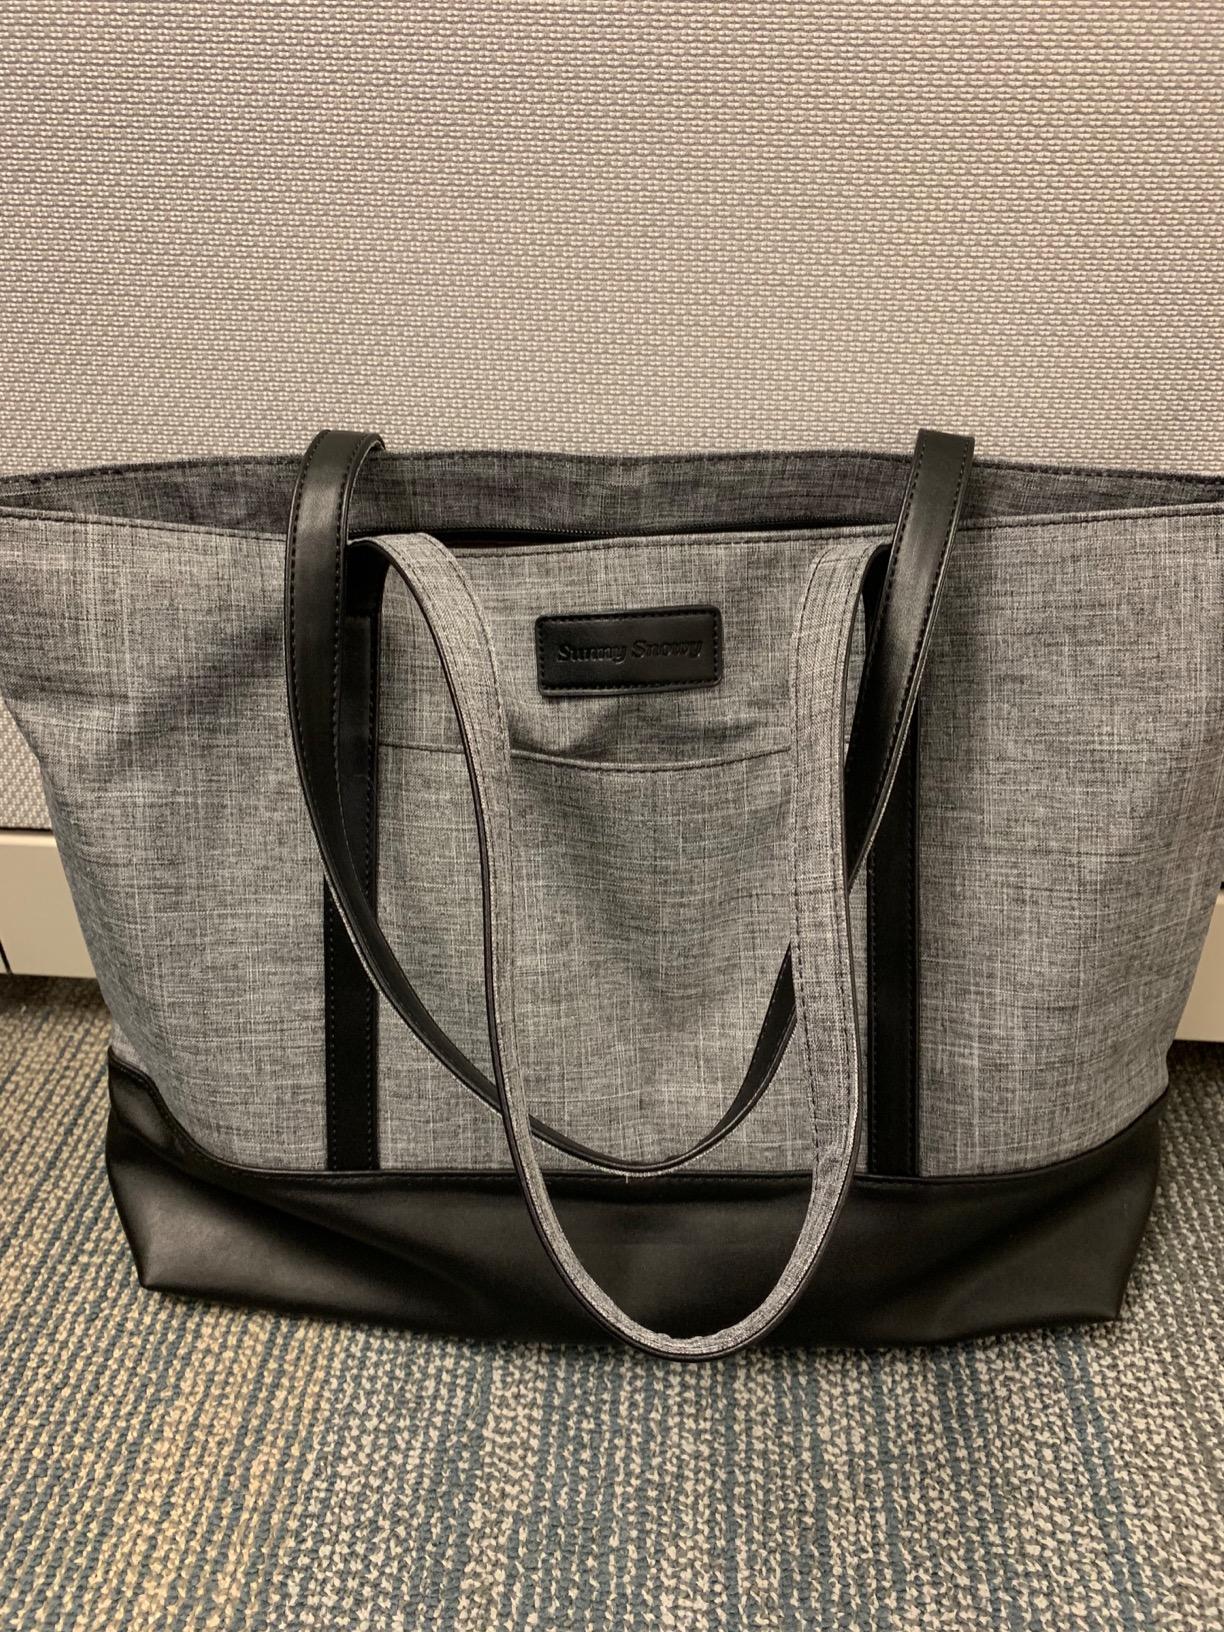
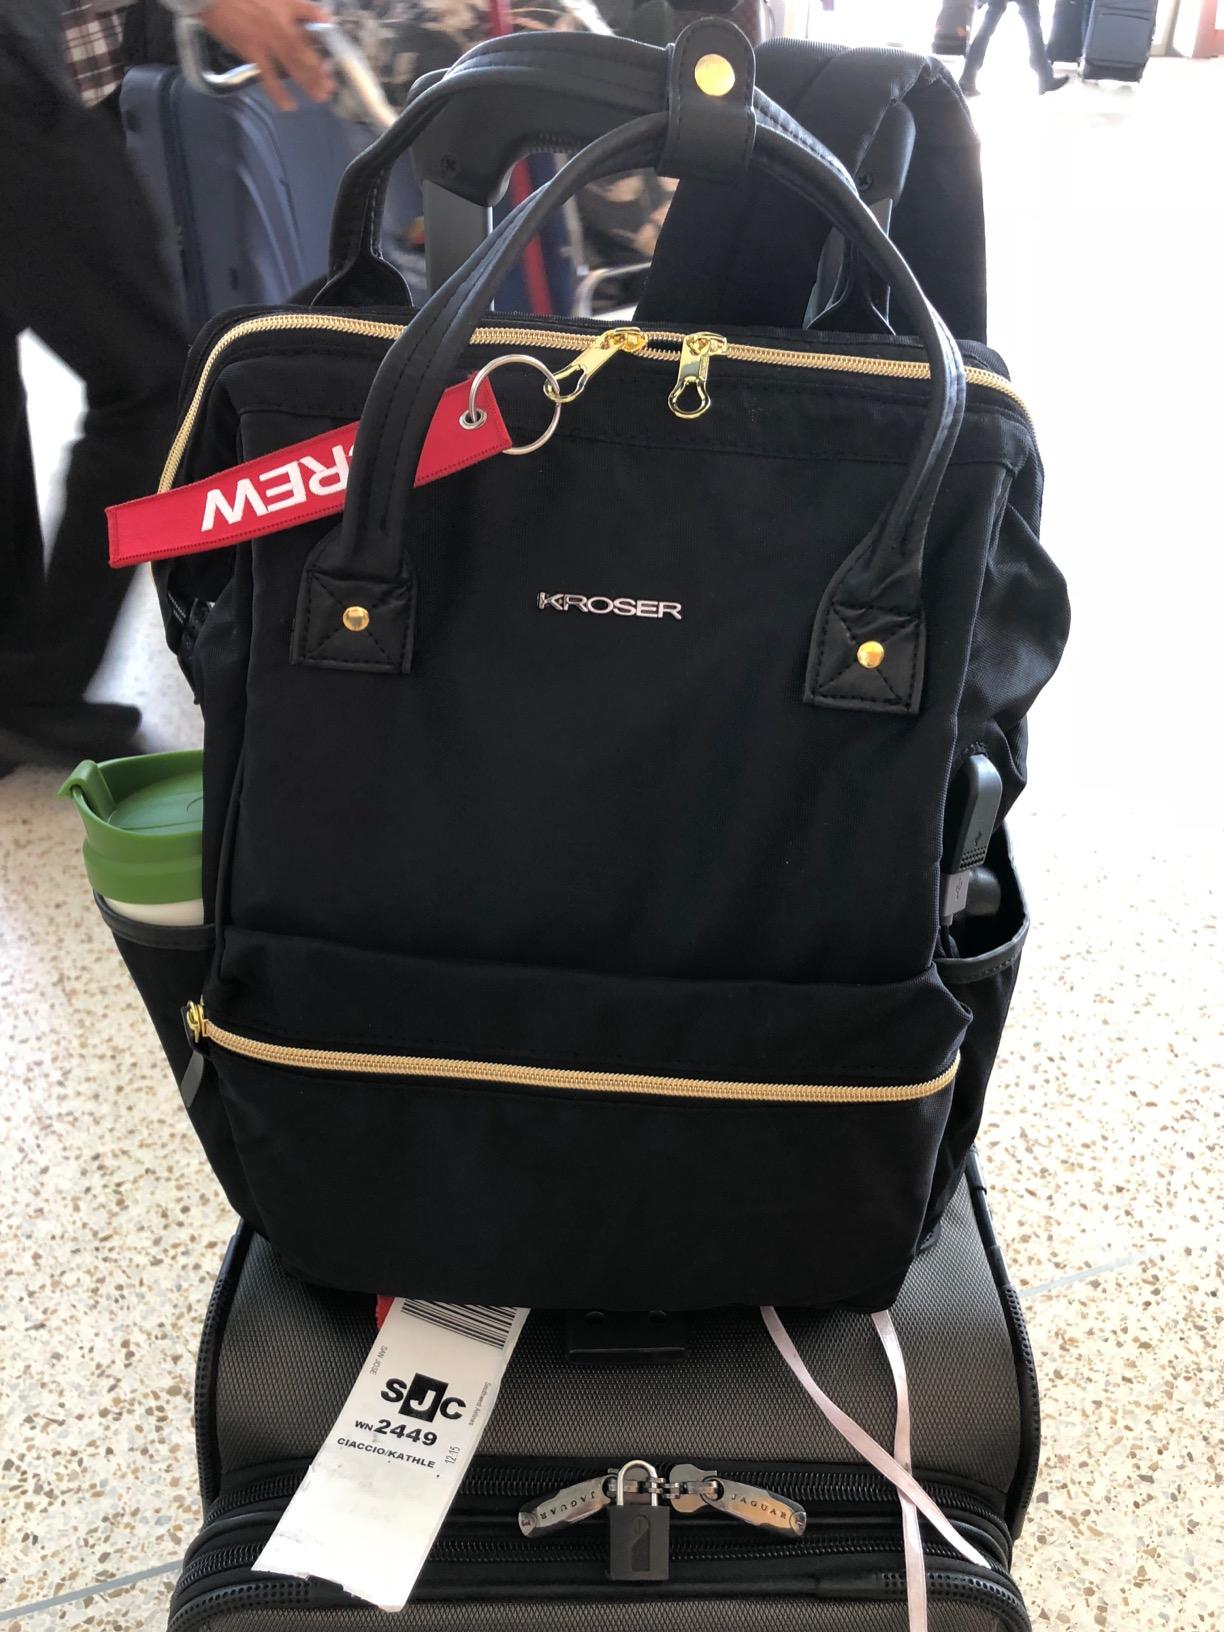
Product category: bag
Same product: no